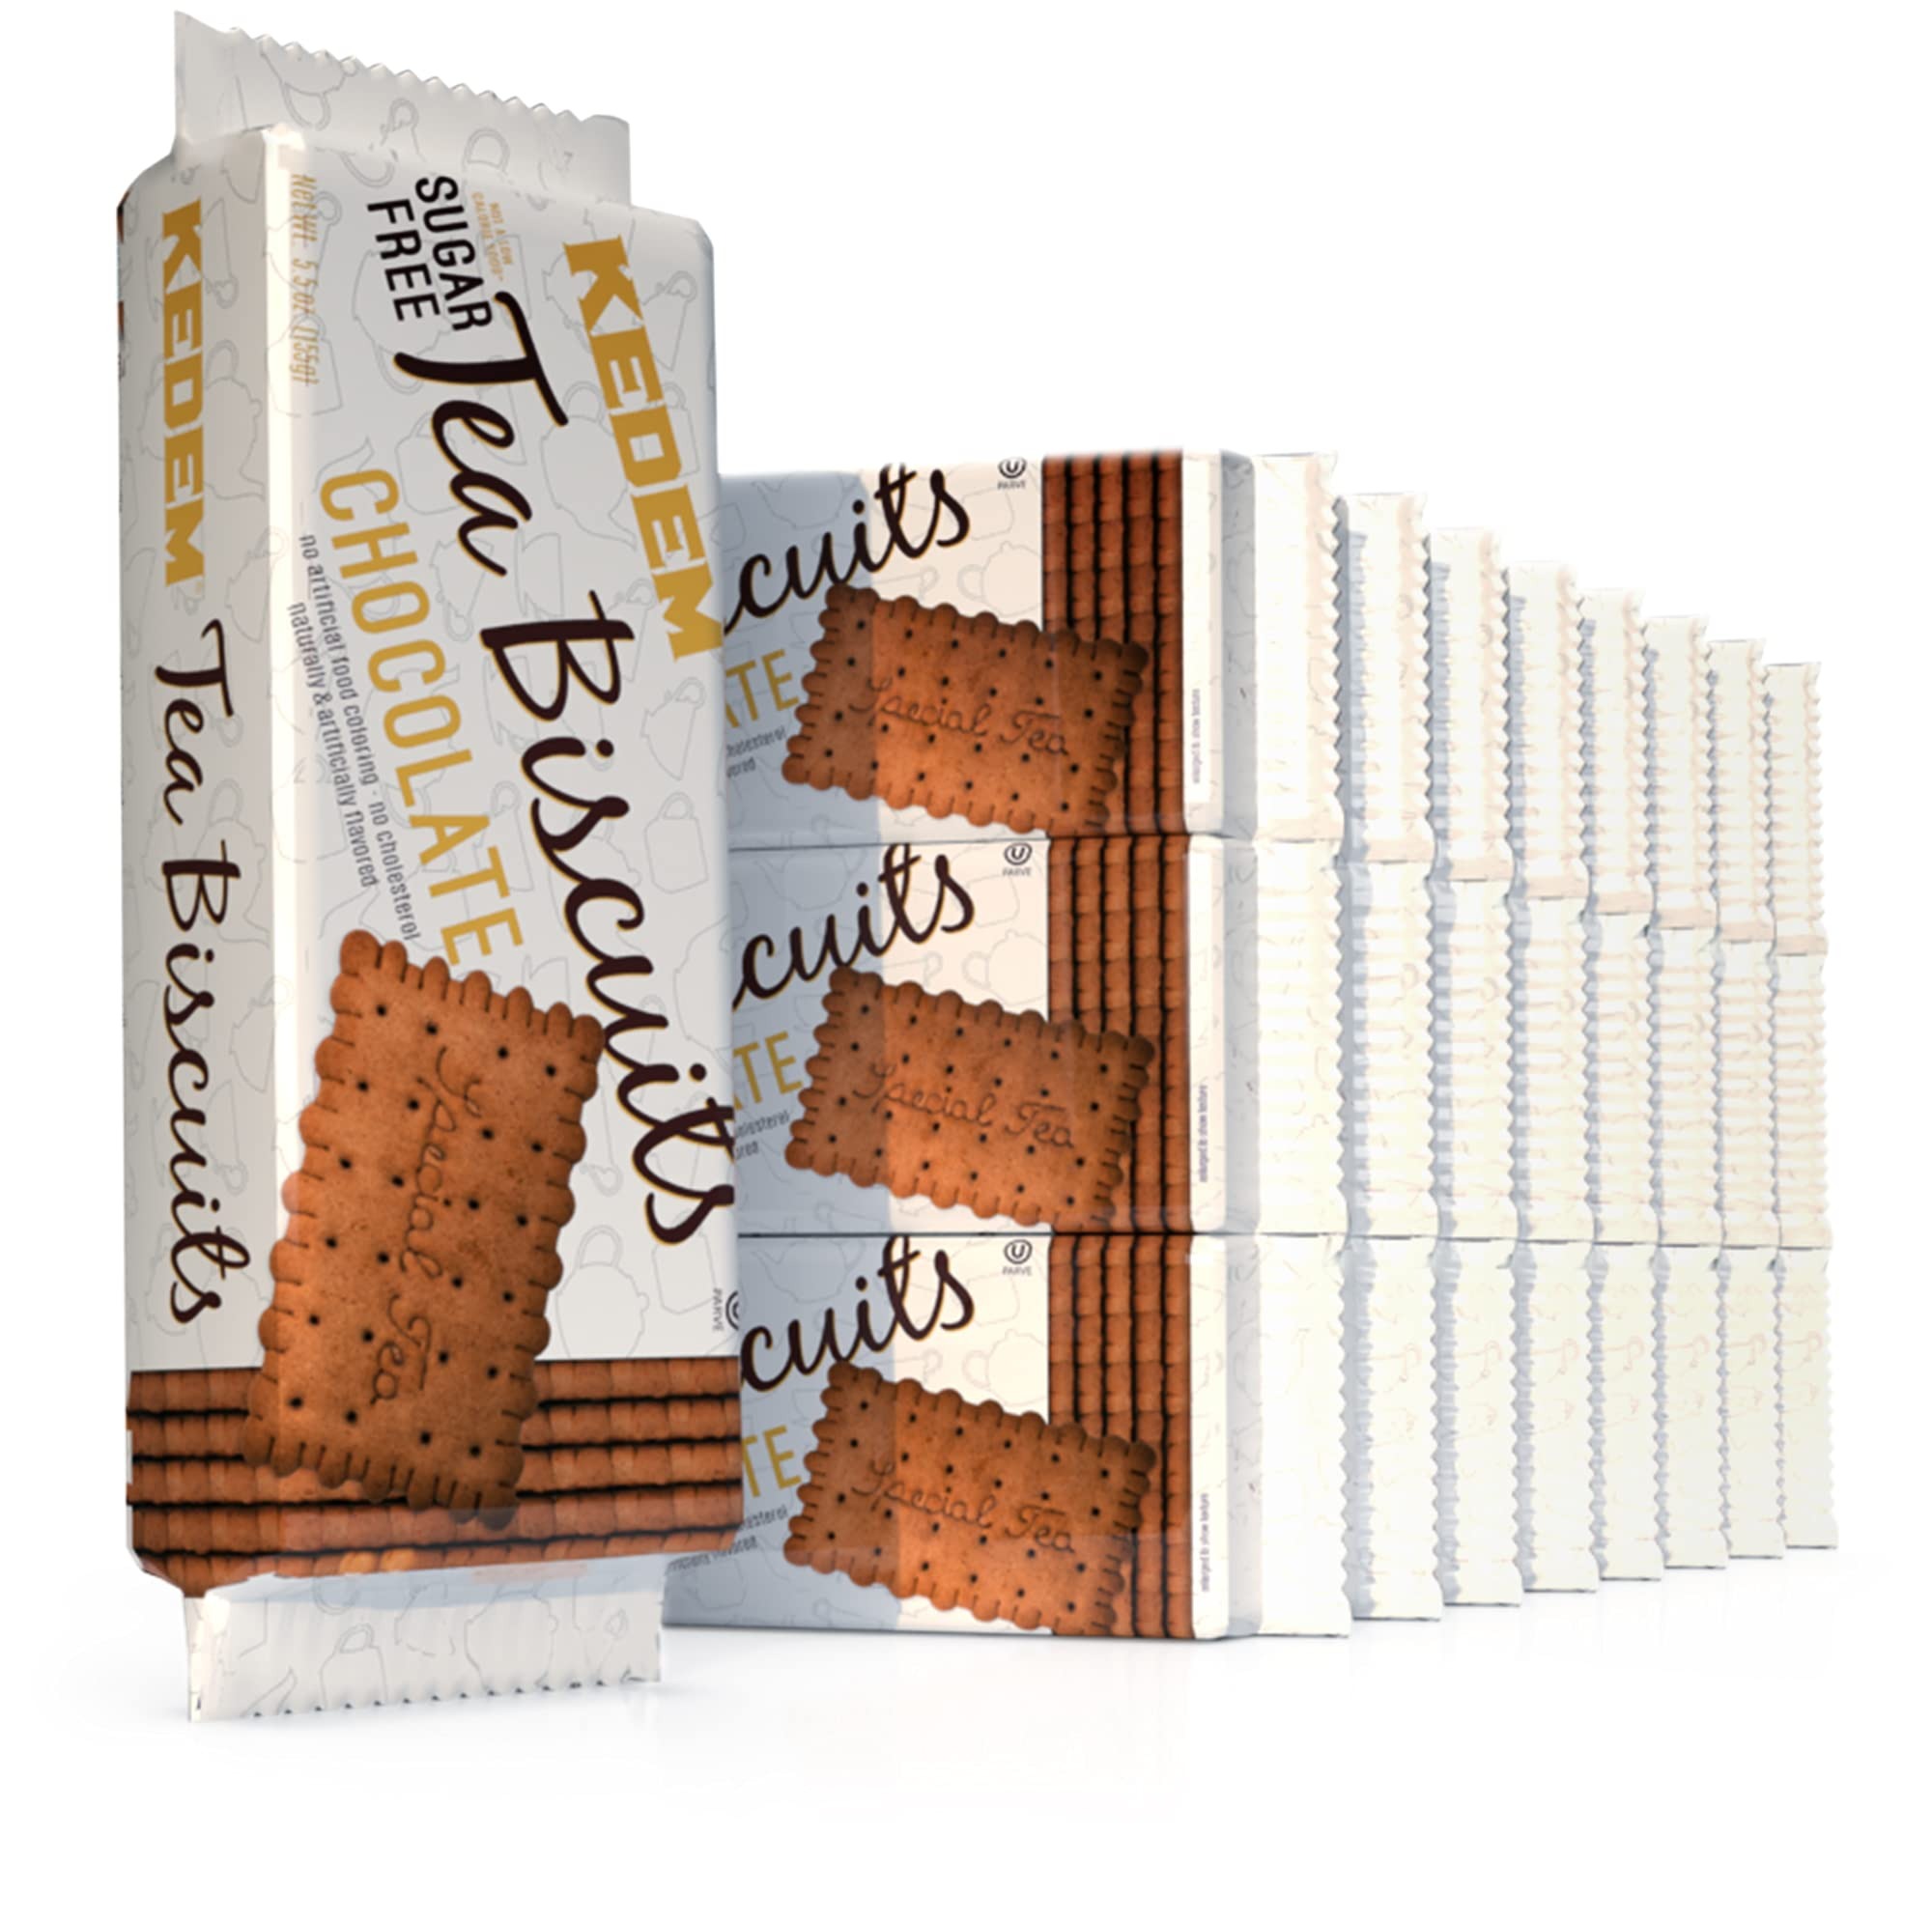
Item Name: Kedem Tea Biscuits, Sugar Free Chocolate Tea Biscuits, 5.5 oz (Pack of 24)
Bullet Point 1: A pack of twenty four, 4.5-Ounce (total of 108-Ounces)
Bullet Point 2: Sugar Free
Bullet Point 3: No Trans Fat, Cholesterol, or Food Coloring
Bullet Point 4: Product of Israel
Value: 108.0
Unit: Ounce

Price: 32.99